Prince Komatsu Akihito

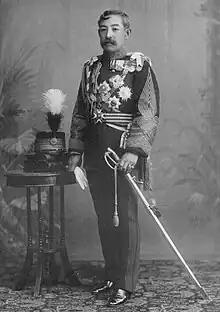
Prince Komatsu Akihito

Prince Komatsu rose to the rank of general and received command of the First Imperial Guard Division in 1890. He was nominal commander of the Japanese expeditionary forces in the First Sino-Japanese War (1894–95) and became a member of the Supreme Military Council. Following the death of his uncle, Prince Arisugawa Taruhito in 1895, Prince Komatsu Akihito became the chief of the Imperial Japanese Army General Staff, and received the honorary rank of field marshal.